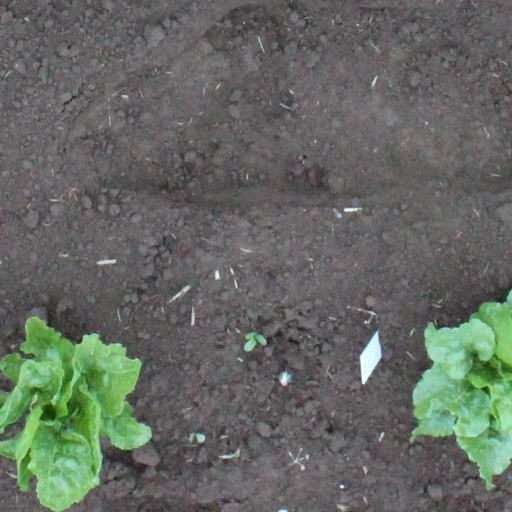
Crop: sugar beet